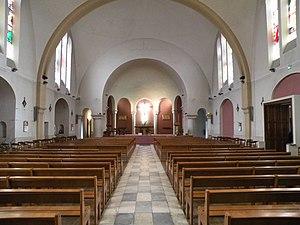
Église Saint-Maurice de Bécon à Courbevoie
L'église Saint-Maurice de Bécon est un lieu de culte catholique de la commune de Courbevoie, dans les Hauts-de-Seine, dans le quartier de Bécon. Elle est dédiée à saint Maurice.